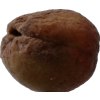
Label: peach